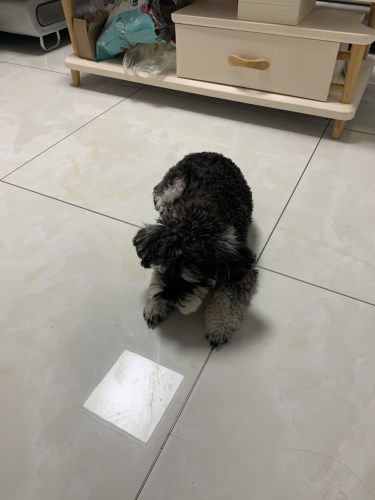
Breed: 2342-n000102-miniature_schnauzer